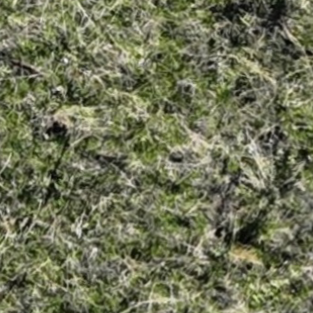
Month: october